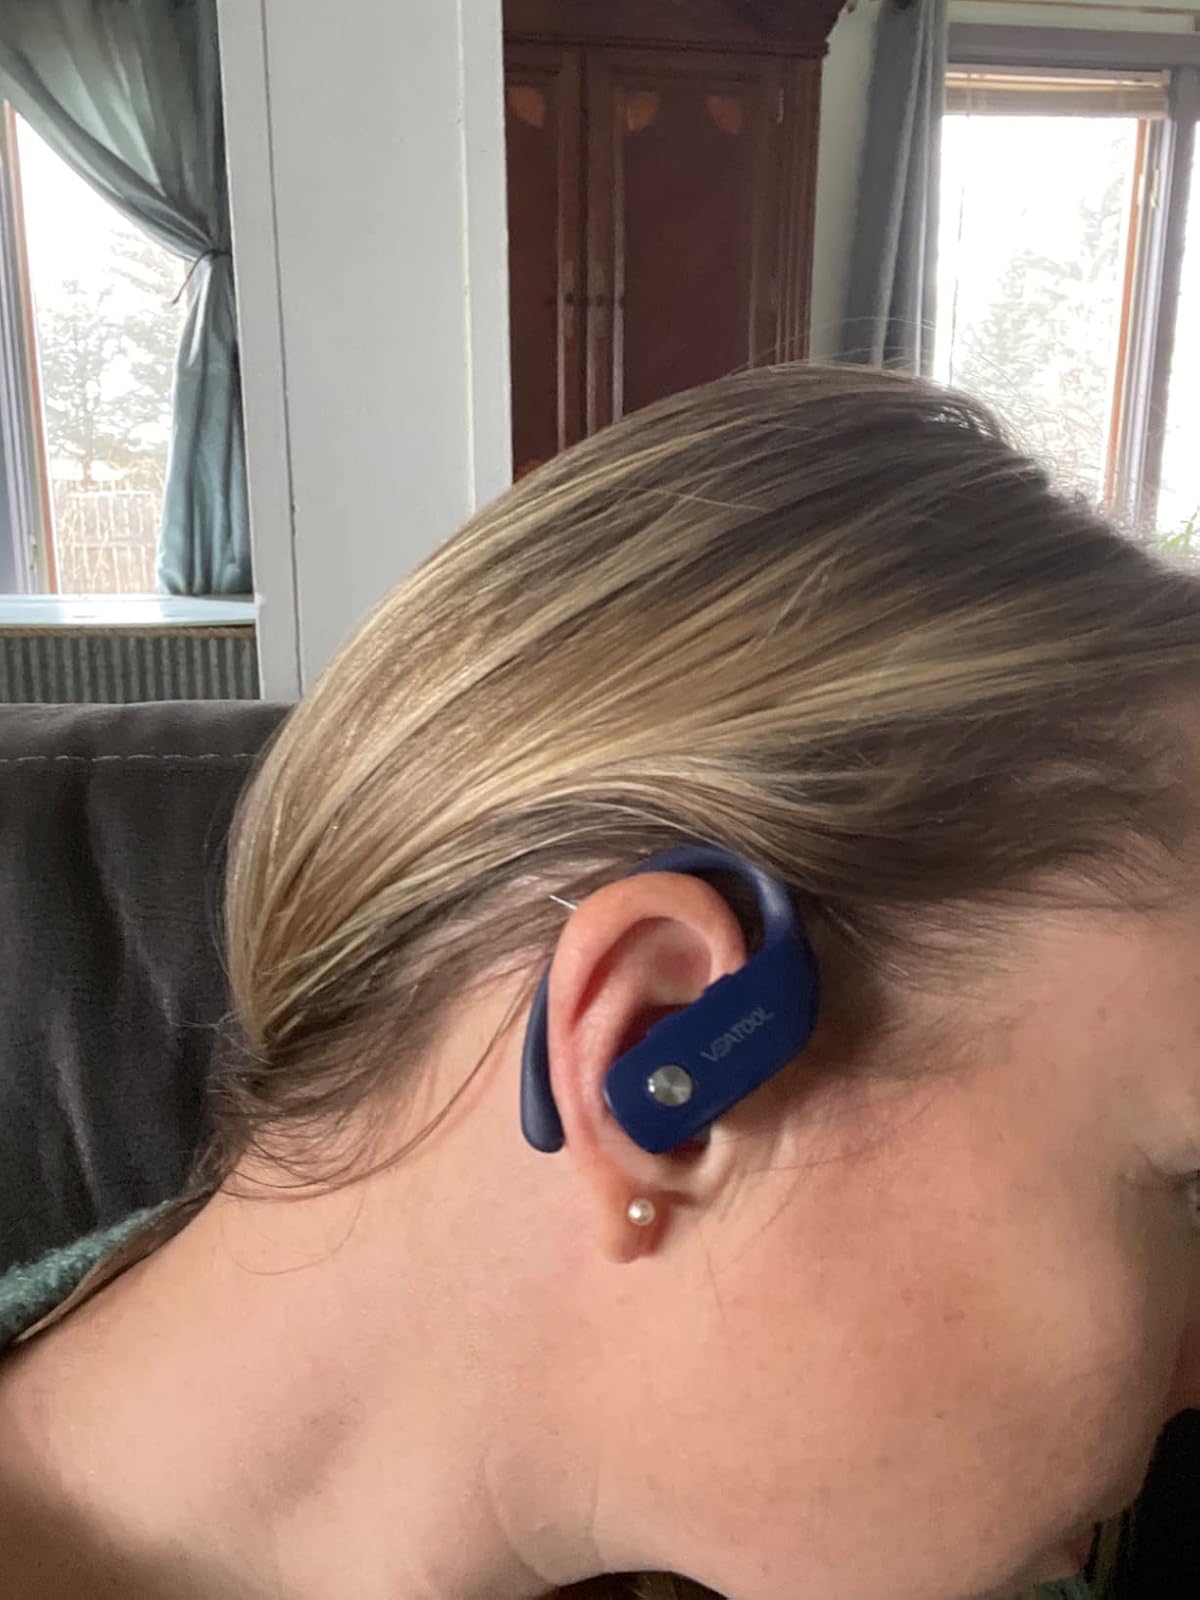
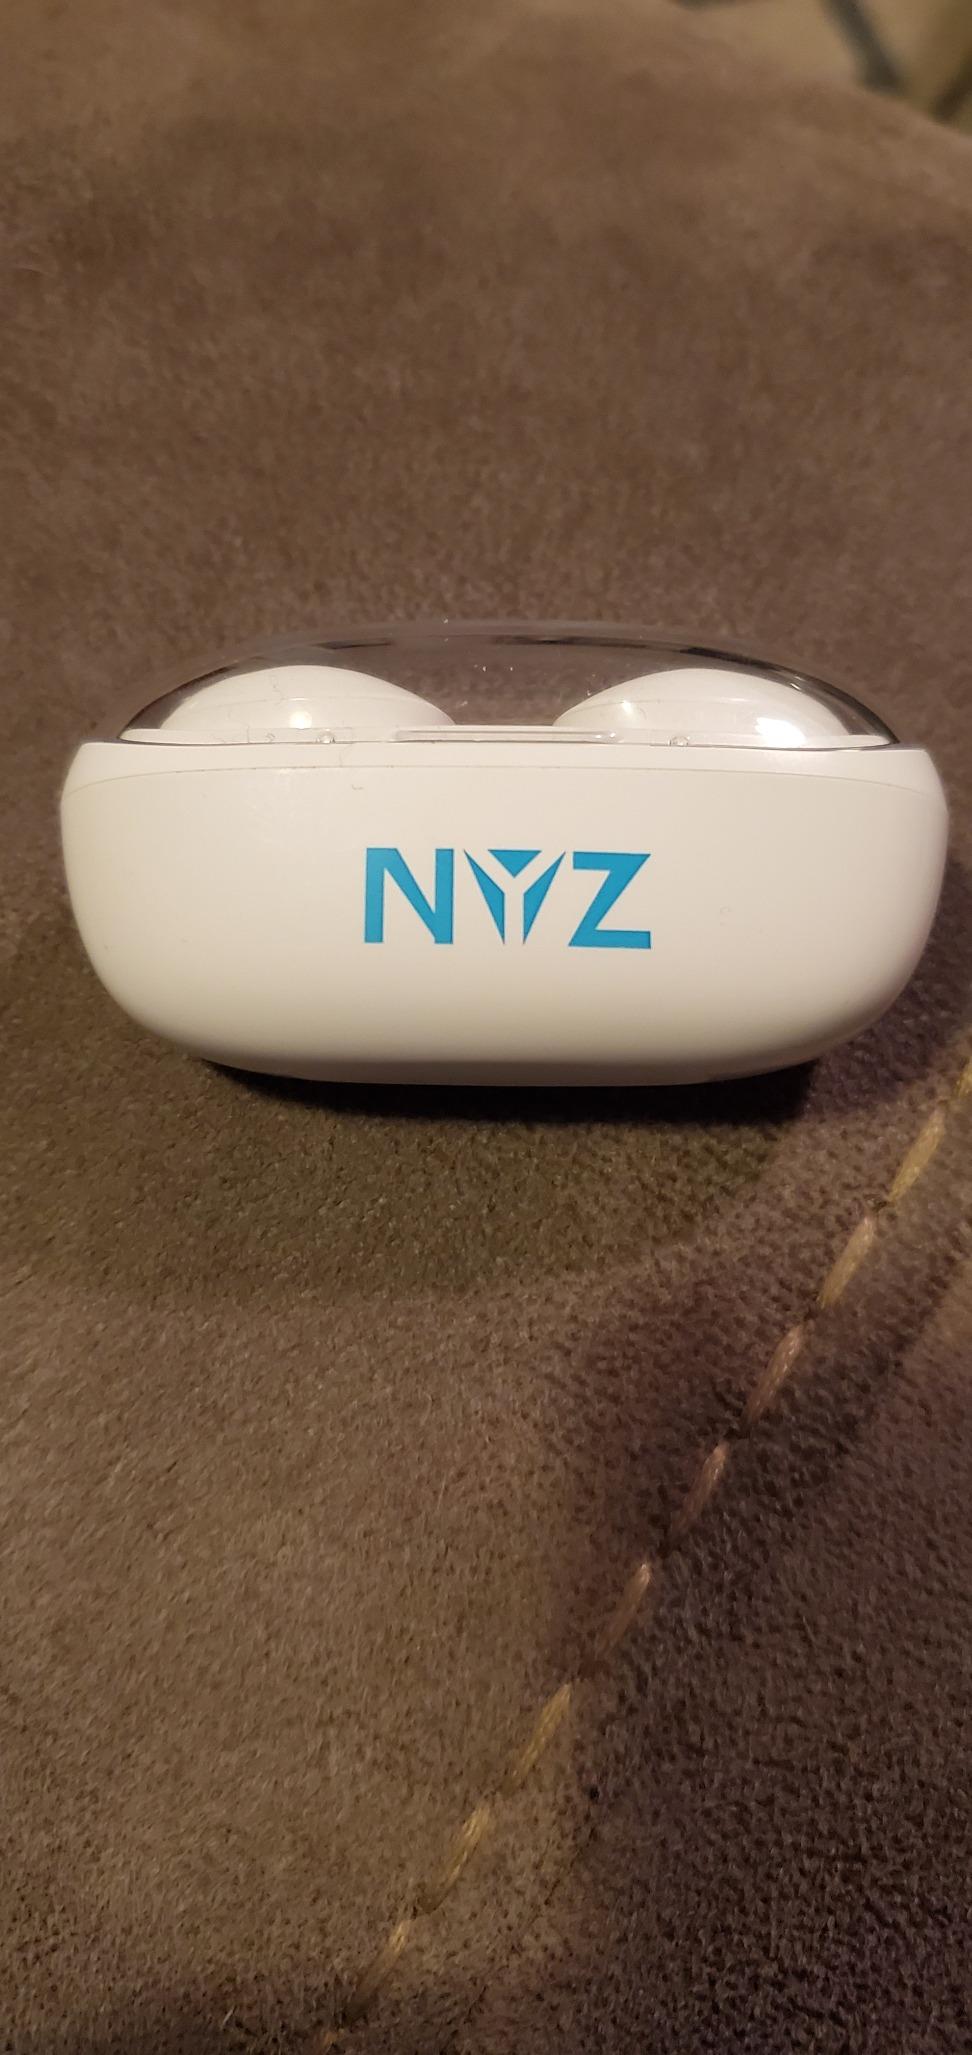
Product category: earbuds
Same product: no